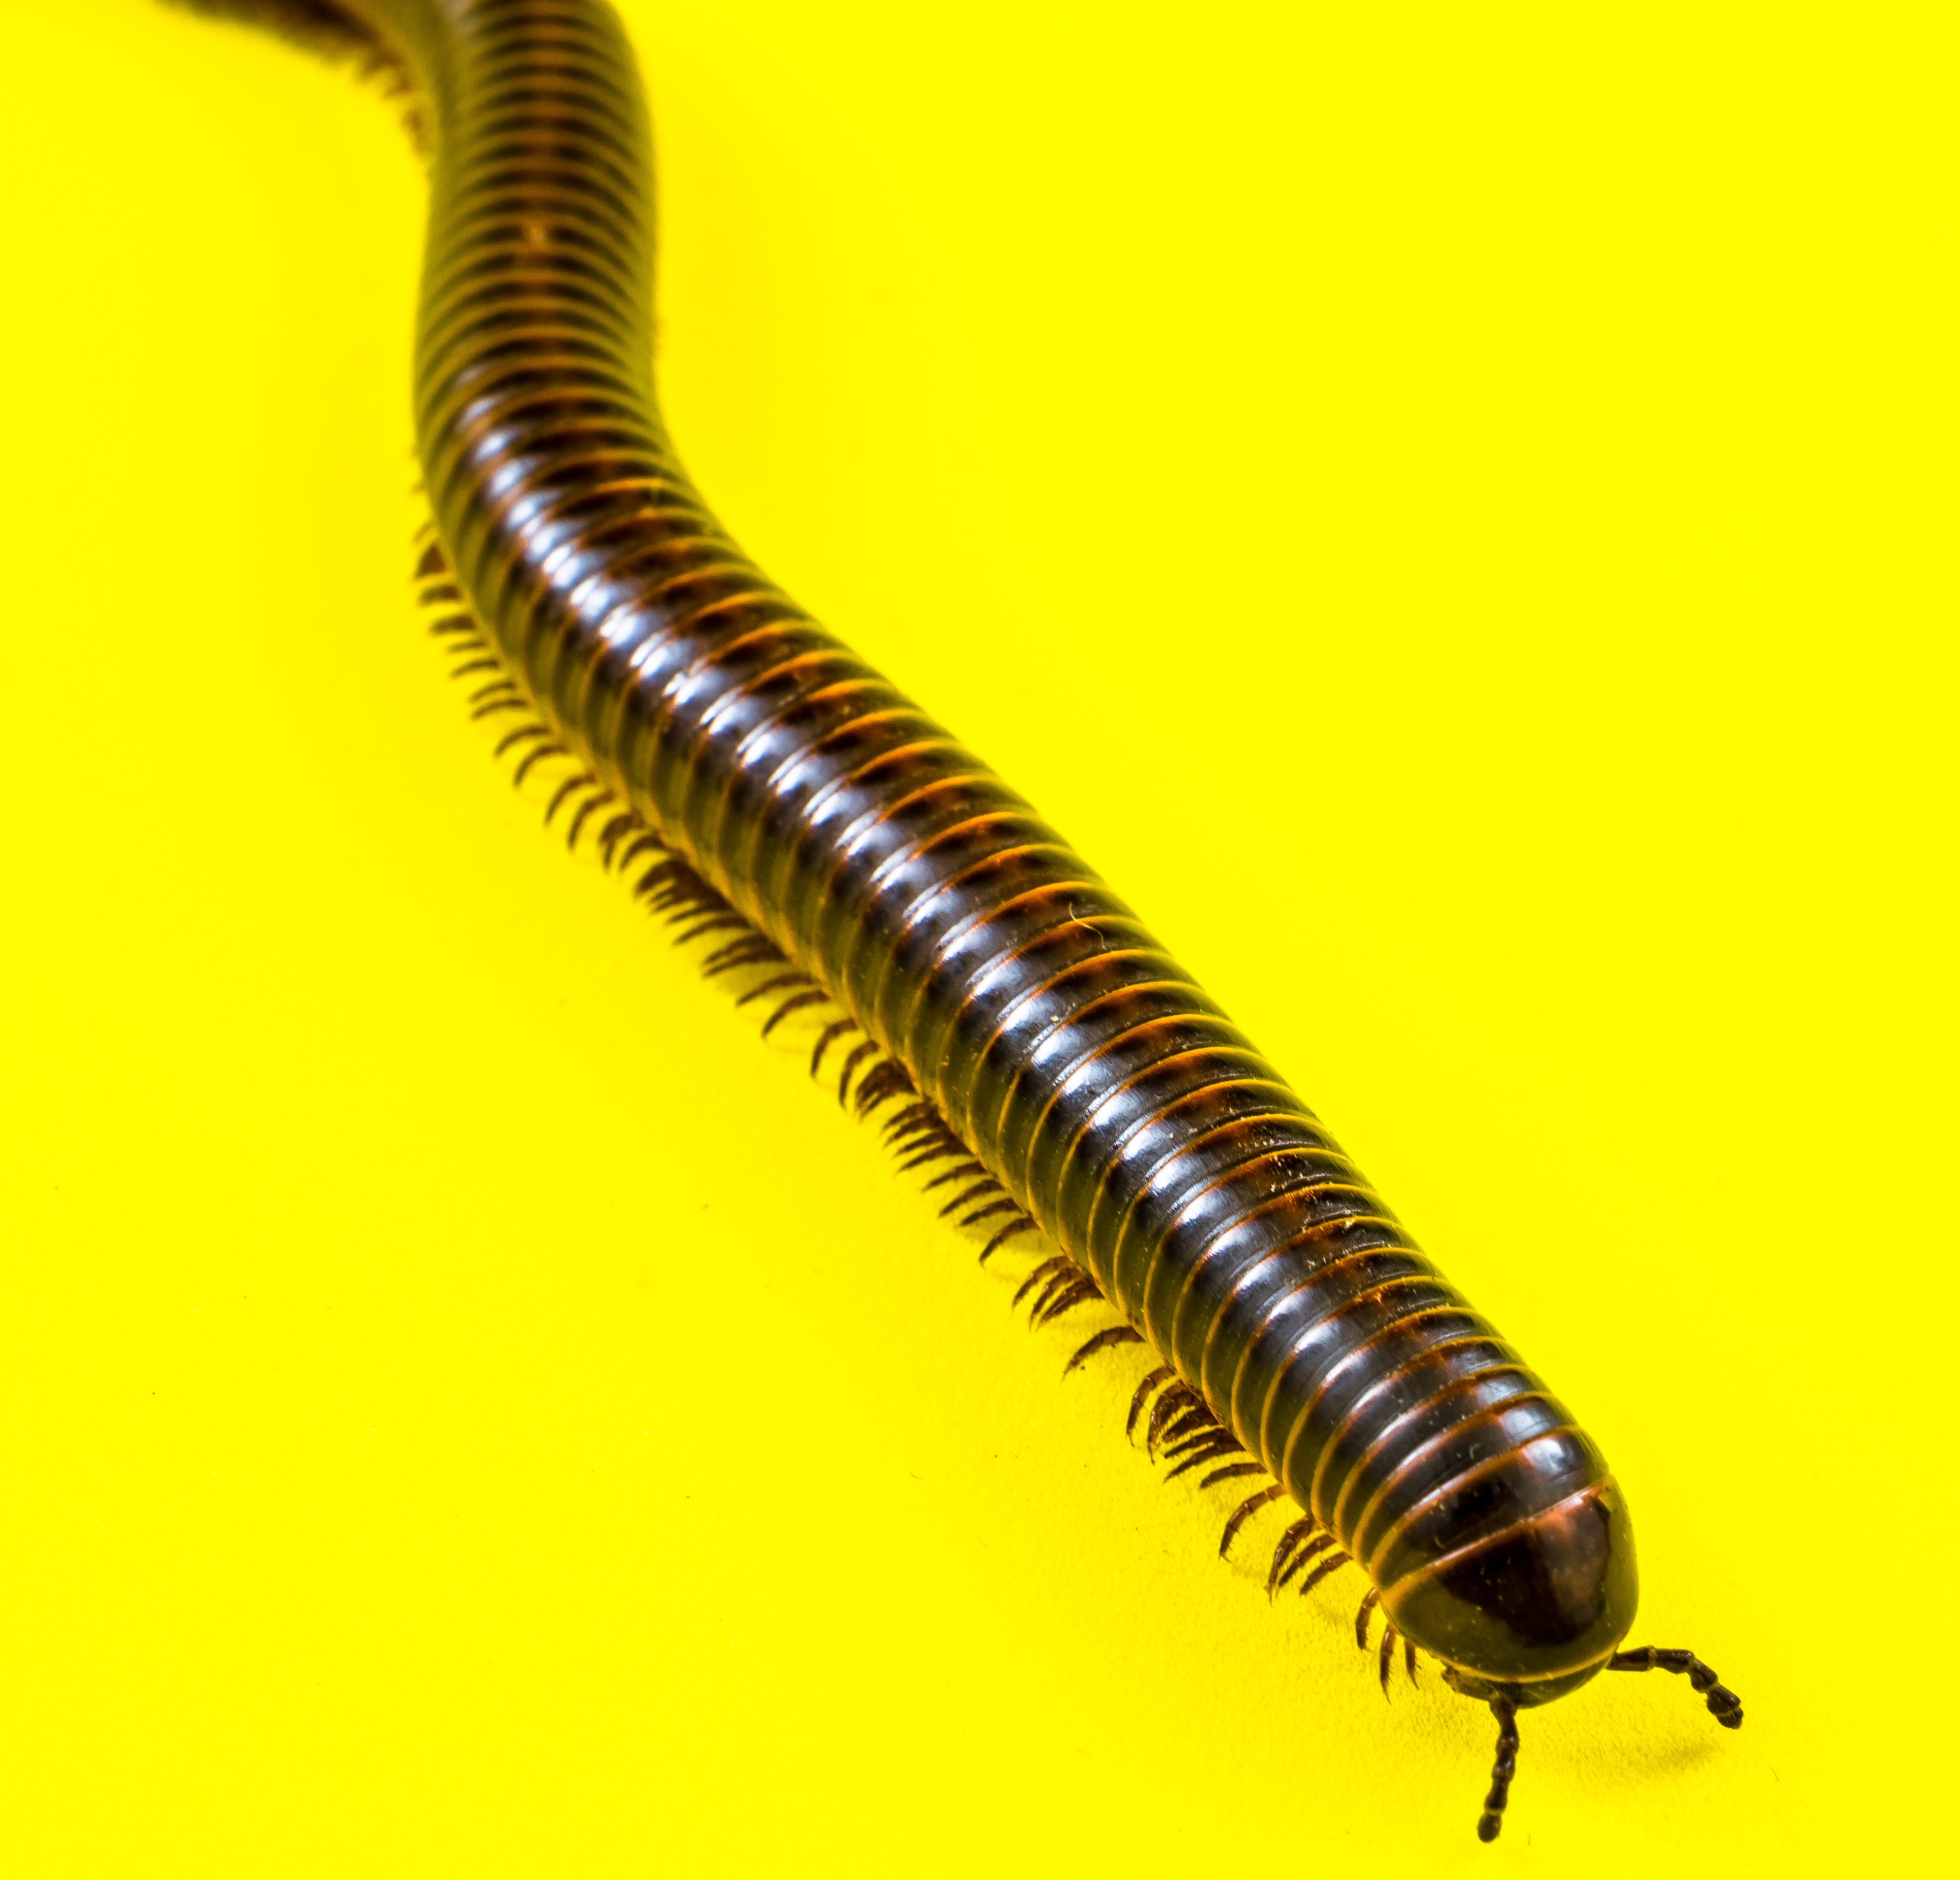
insect, invertebrate, worm, arthropoda, arthropod, centipedes, millipedes, giant tausendf er, giant centipedes, myriapoda